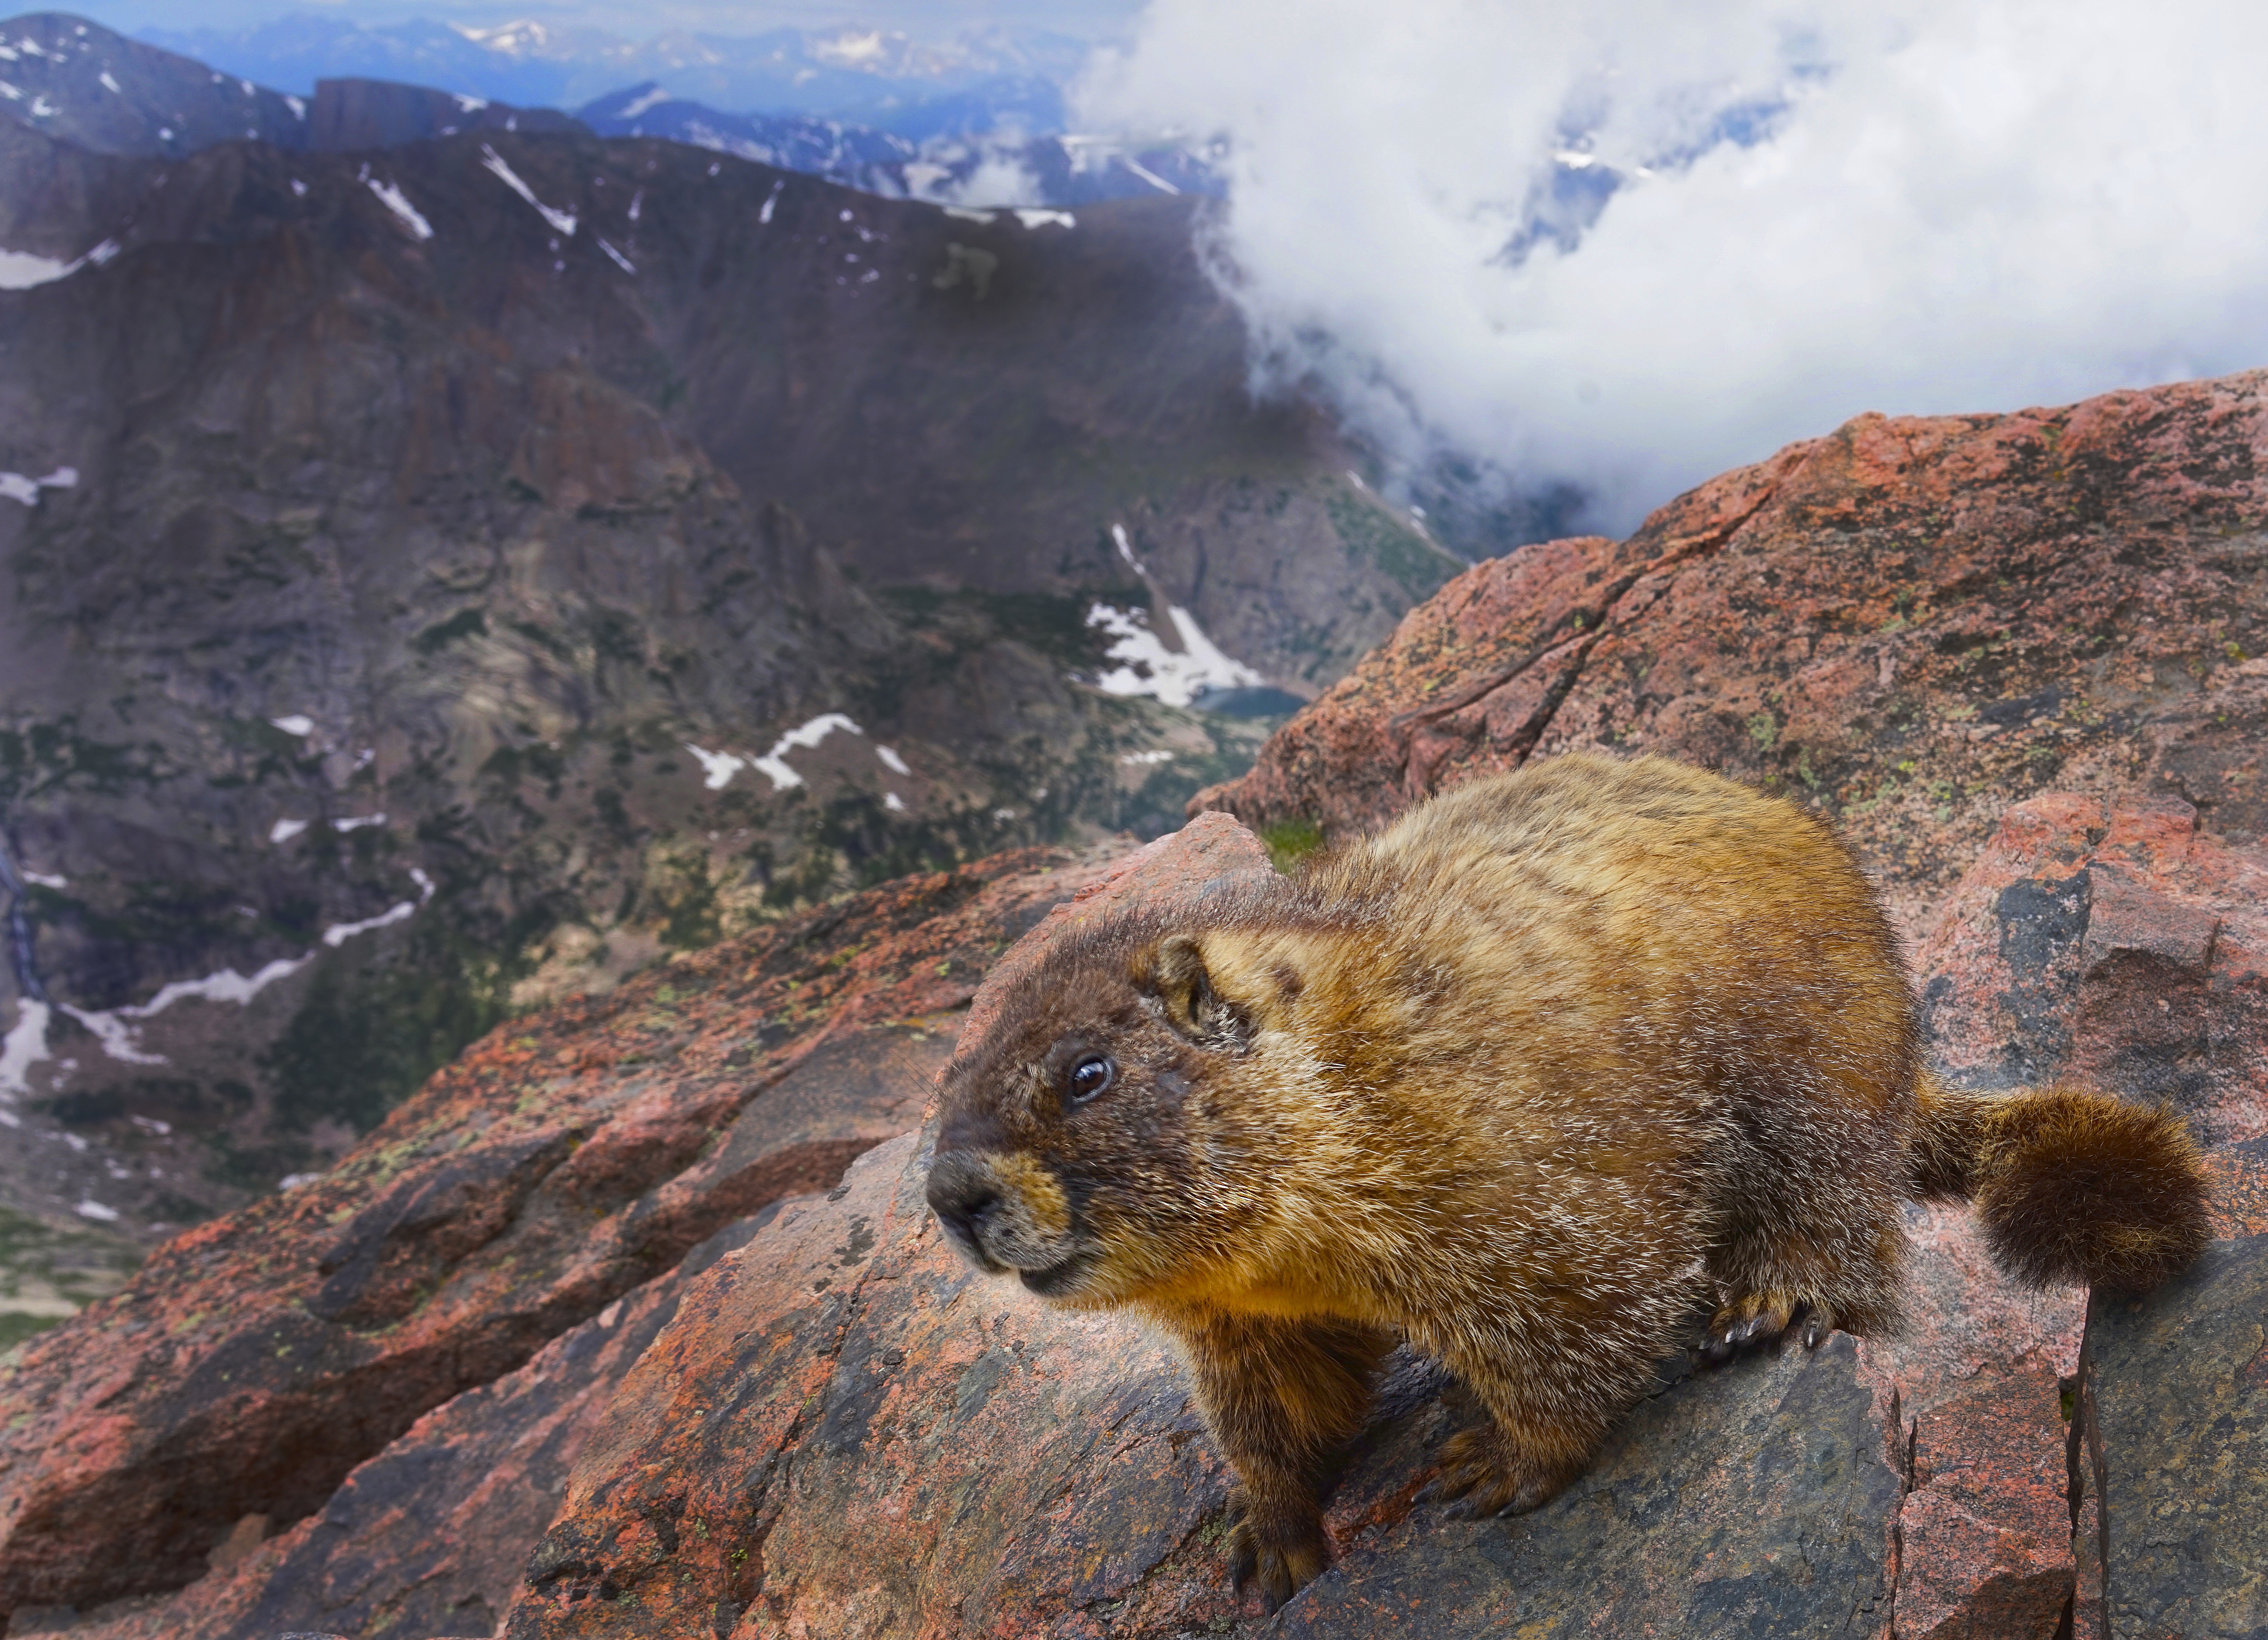
wilderness, wildlife, mammal, fauna, marmot